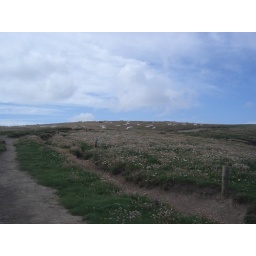
Little fluffy clouds of sheeps in pink landscape